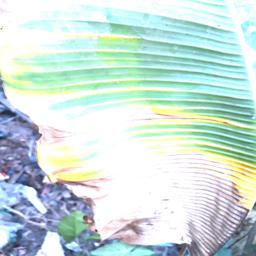
Label: POTASSIUM DEFICIENCY